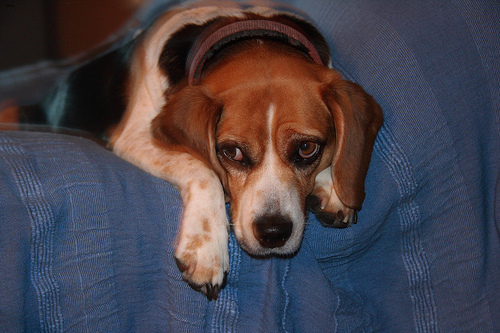
Breed: beagle